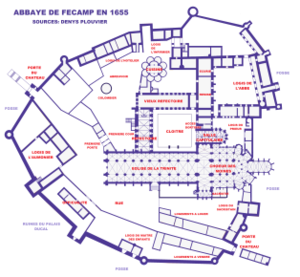
Abbaye de Fécamp, plan de Denys Plouvier, 1655
L'abbaye de la Trinité de Fécamp est une abbaye bénédictine construite dans l'enceinte du château des ducs de Normandie située à Fécamp, dans le département de Seine-Maritime, en Normandie. De style gothique primitif avec quelques chapelles romanes, c'est aussi une nécropole ducale et un centre de pèlerinage du Précieux Sang. L'abbaye fait l’objet d’un classement au titre des monuments historiques par la liste de 1840.